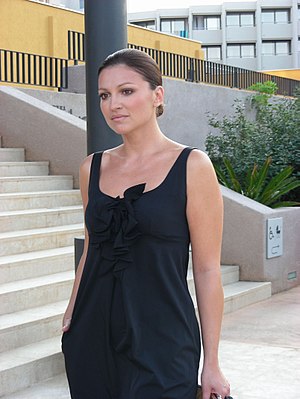
Nina Badrić
Nina Badrić
Nina Badrić er en kroatisk sangerinde.